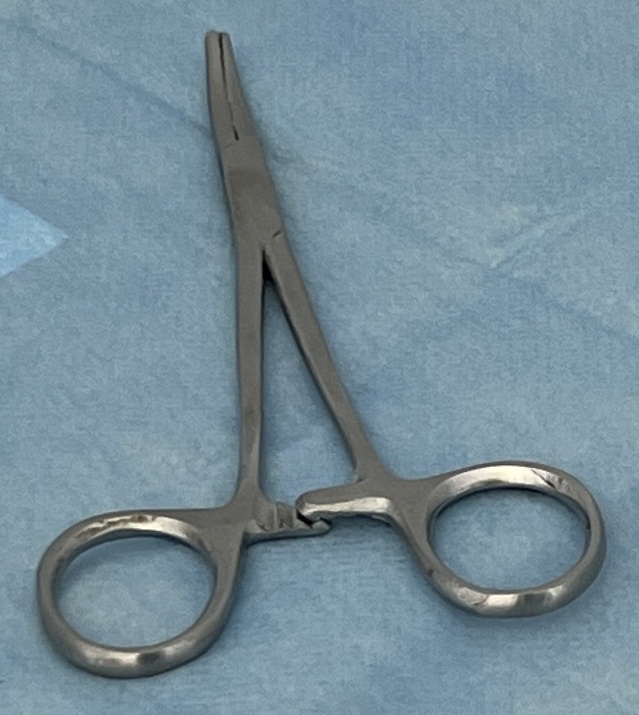
Hinged instrument state: closed